Dasakathia

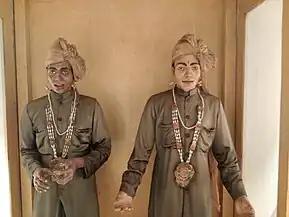
Dasakathia Performer

Dasakathia is a traditional Odia folk art. It is a performing art widely performed by local or travelling performers within the state of Odisha.